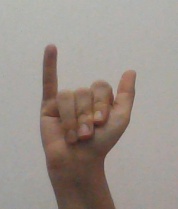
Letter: ya